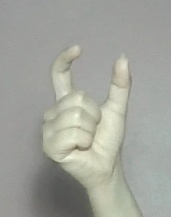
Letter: nun